Joseph Francis Scott

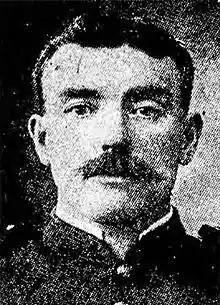
Private Joseph F. Scott

Joseph Francis Scott (June 4, 1864 – February 28, 1941) was a private serving in the United States Marine Corps during the Spanish–American War who received the Medal of Honor for bravery.